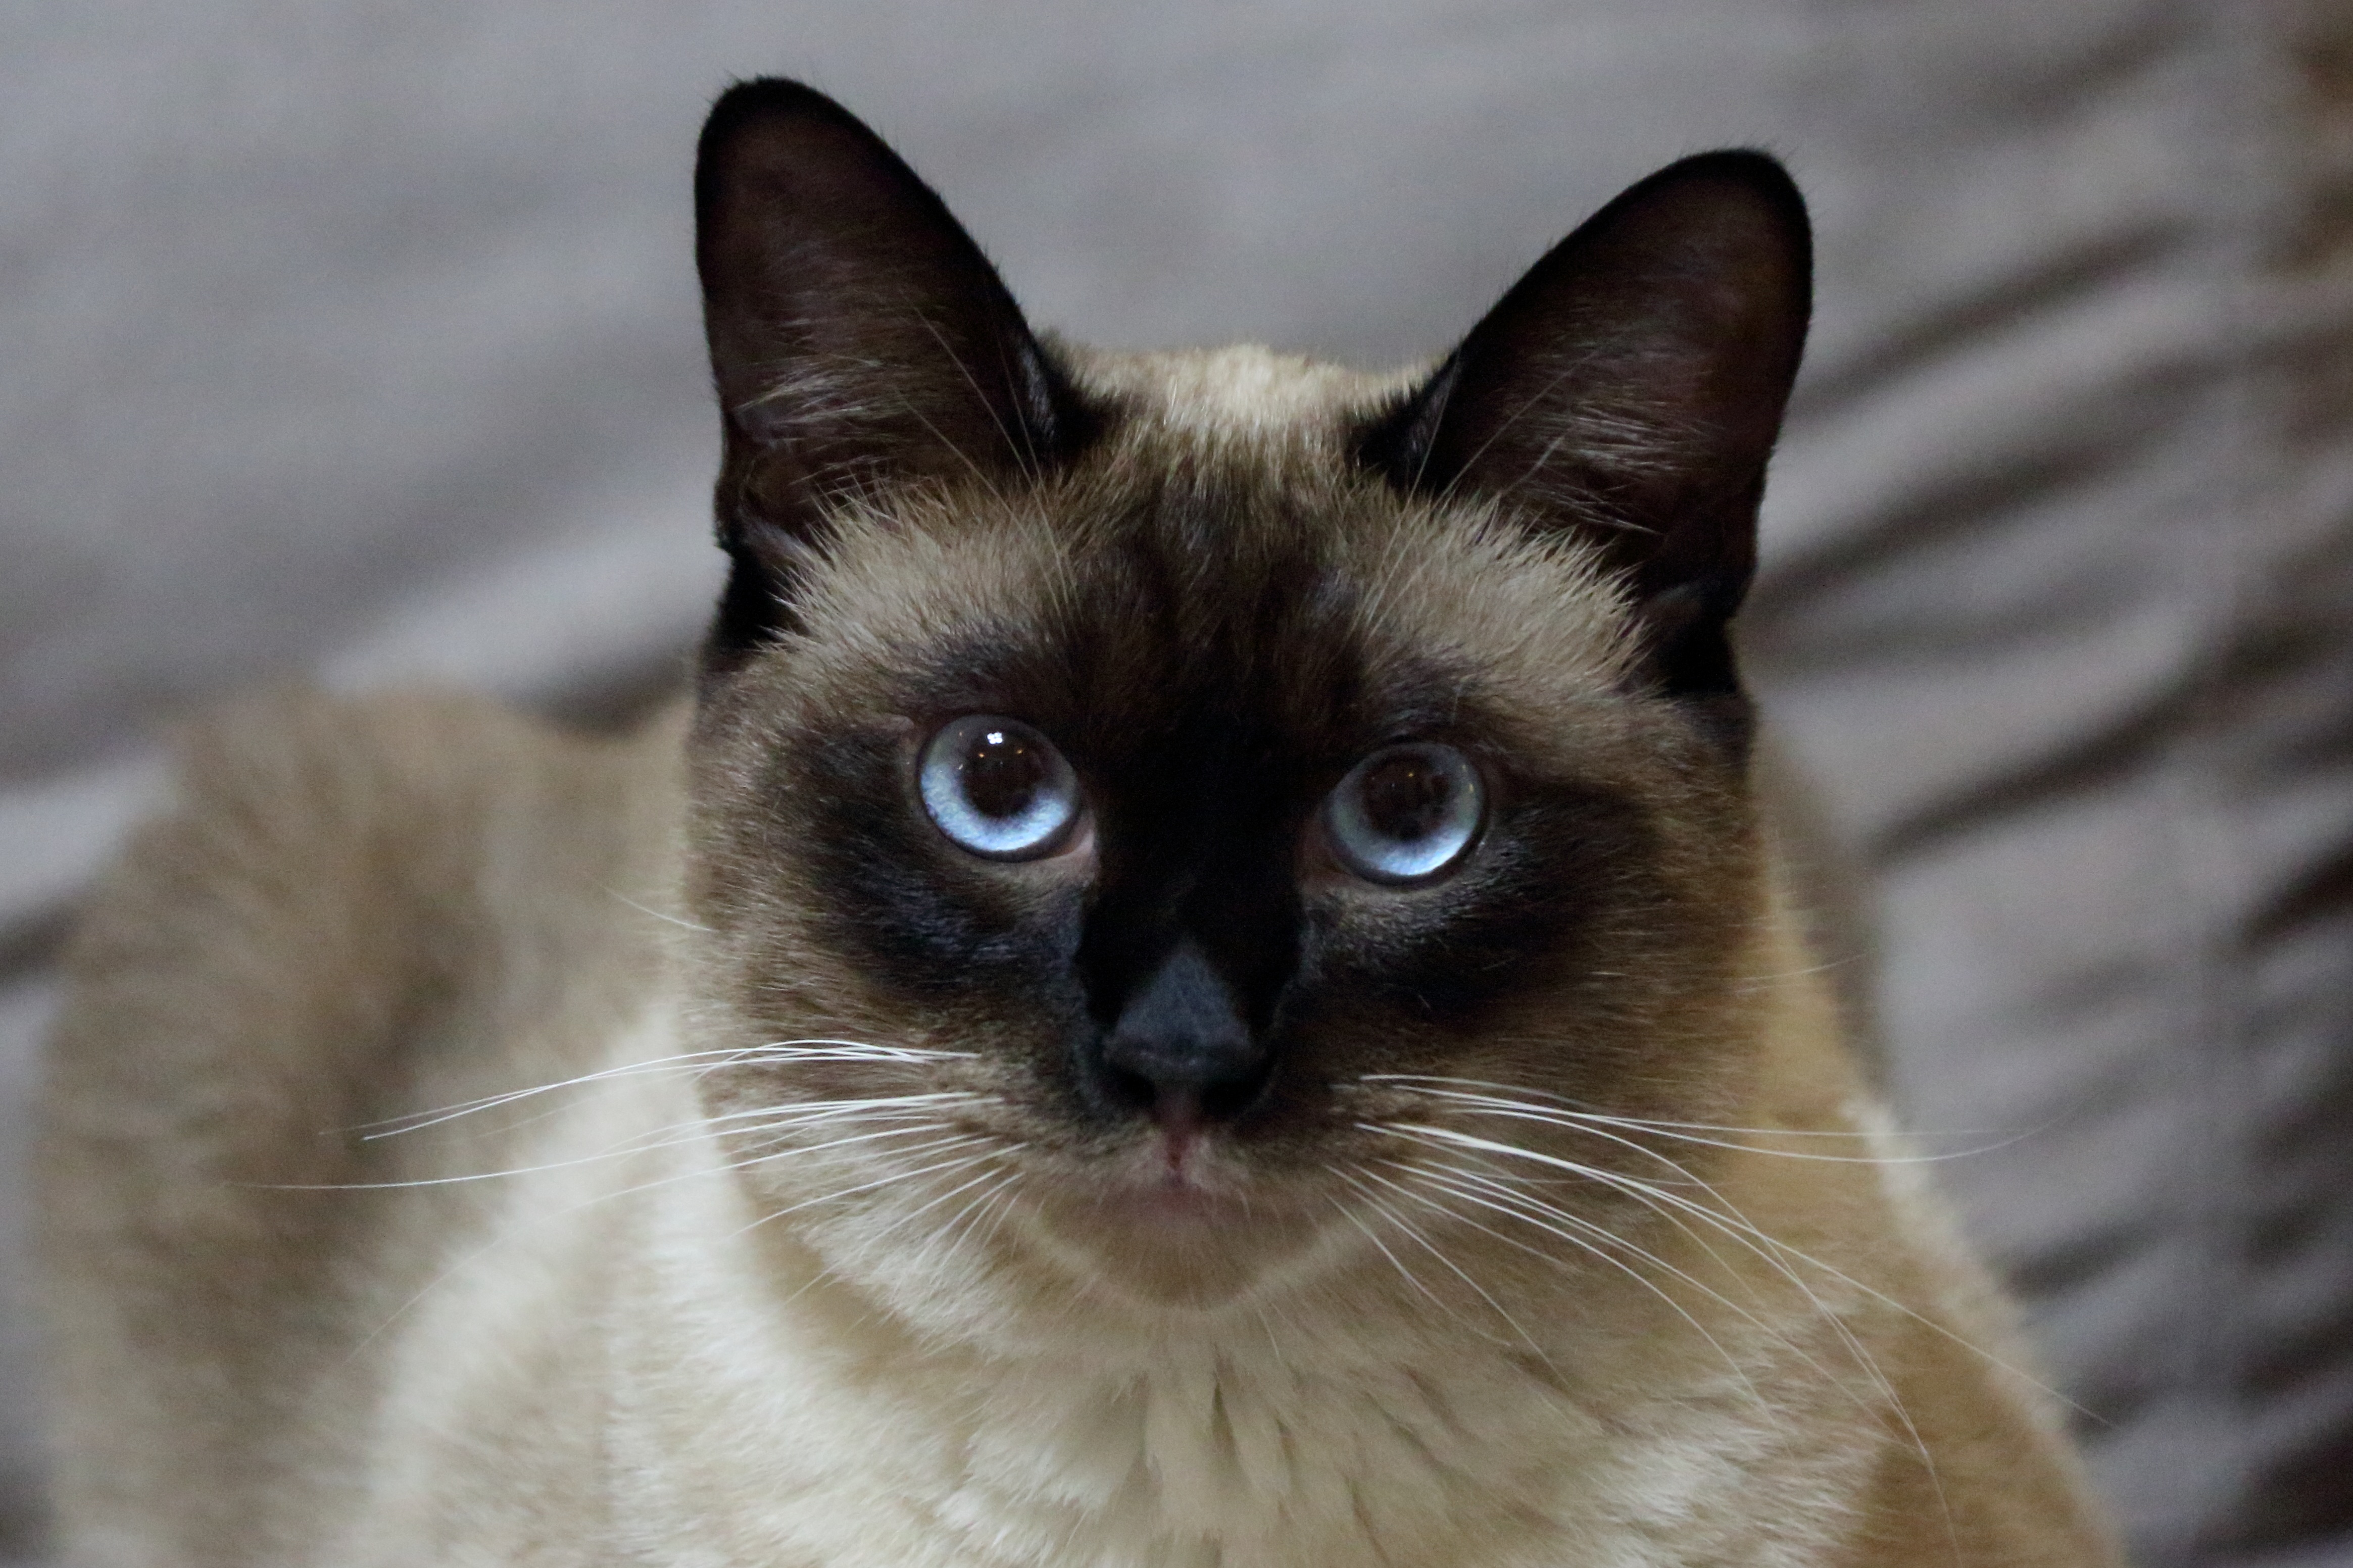
cat, siamese, mammal, vertebrate, whiskers, tonkinese, fauna, cat like mammal, small to medium sized cats, thai, burmese, close up, snout, balinese, domestic short haired cat, birman, carnivoran